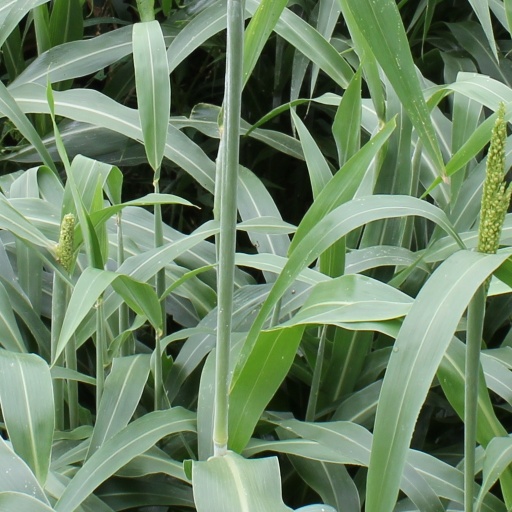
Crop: sorghum